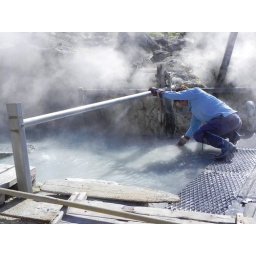
Cooking black eggs in the hot water at Owakudani